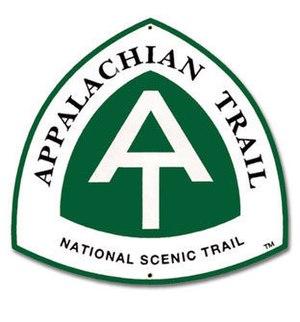
Le sentier des Appalaches est un sentier de randonnée pédestre parcourant les Appalaches sur la côte Est des États-Unis.